Die-cast toy

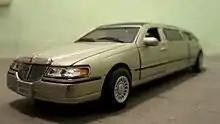
A die-cast model of the Lincoln Town Car limousine in 1:38 scale

Die-cast toys were first produced early in the 20th century by manufacturers such as Meccano (Dinky Toys) in the United Kingdom, Dowst Brothers (TootsieToys) in the United States and Fonderie de précision de Nanterre (Solido) in France. The first models on the market were basic, consisting of a small vehicle body with no interior. In the early days, as mentioned, it was common for impurities in the alloy to result in zinc pest, and the casting would distort, crack, or crumble. As a result, die-cast toys made before World War II are difficult to find in good condition. The later high-purity Zamak alloy avoided this problem.